Monika Steiner

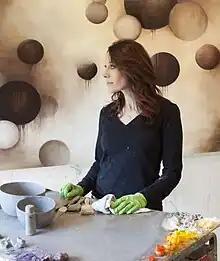

Monika Steiner (born 1972) is an artist and sculptor that lives in Fairfax, California.